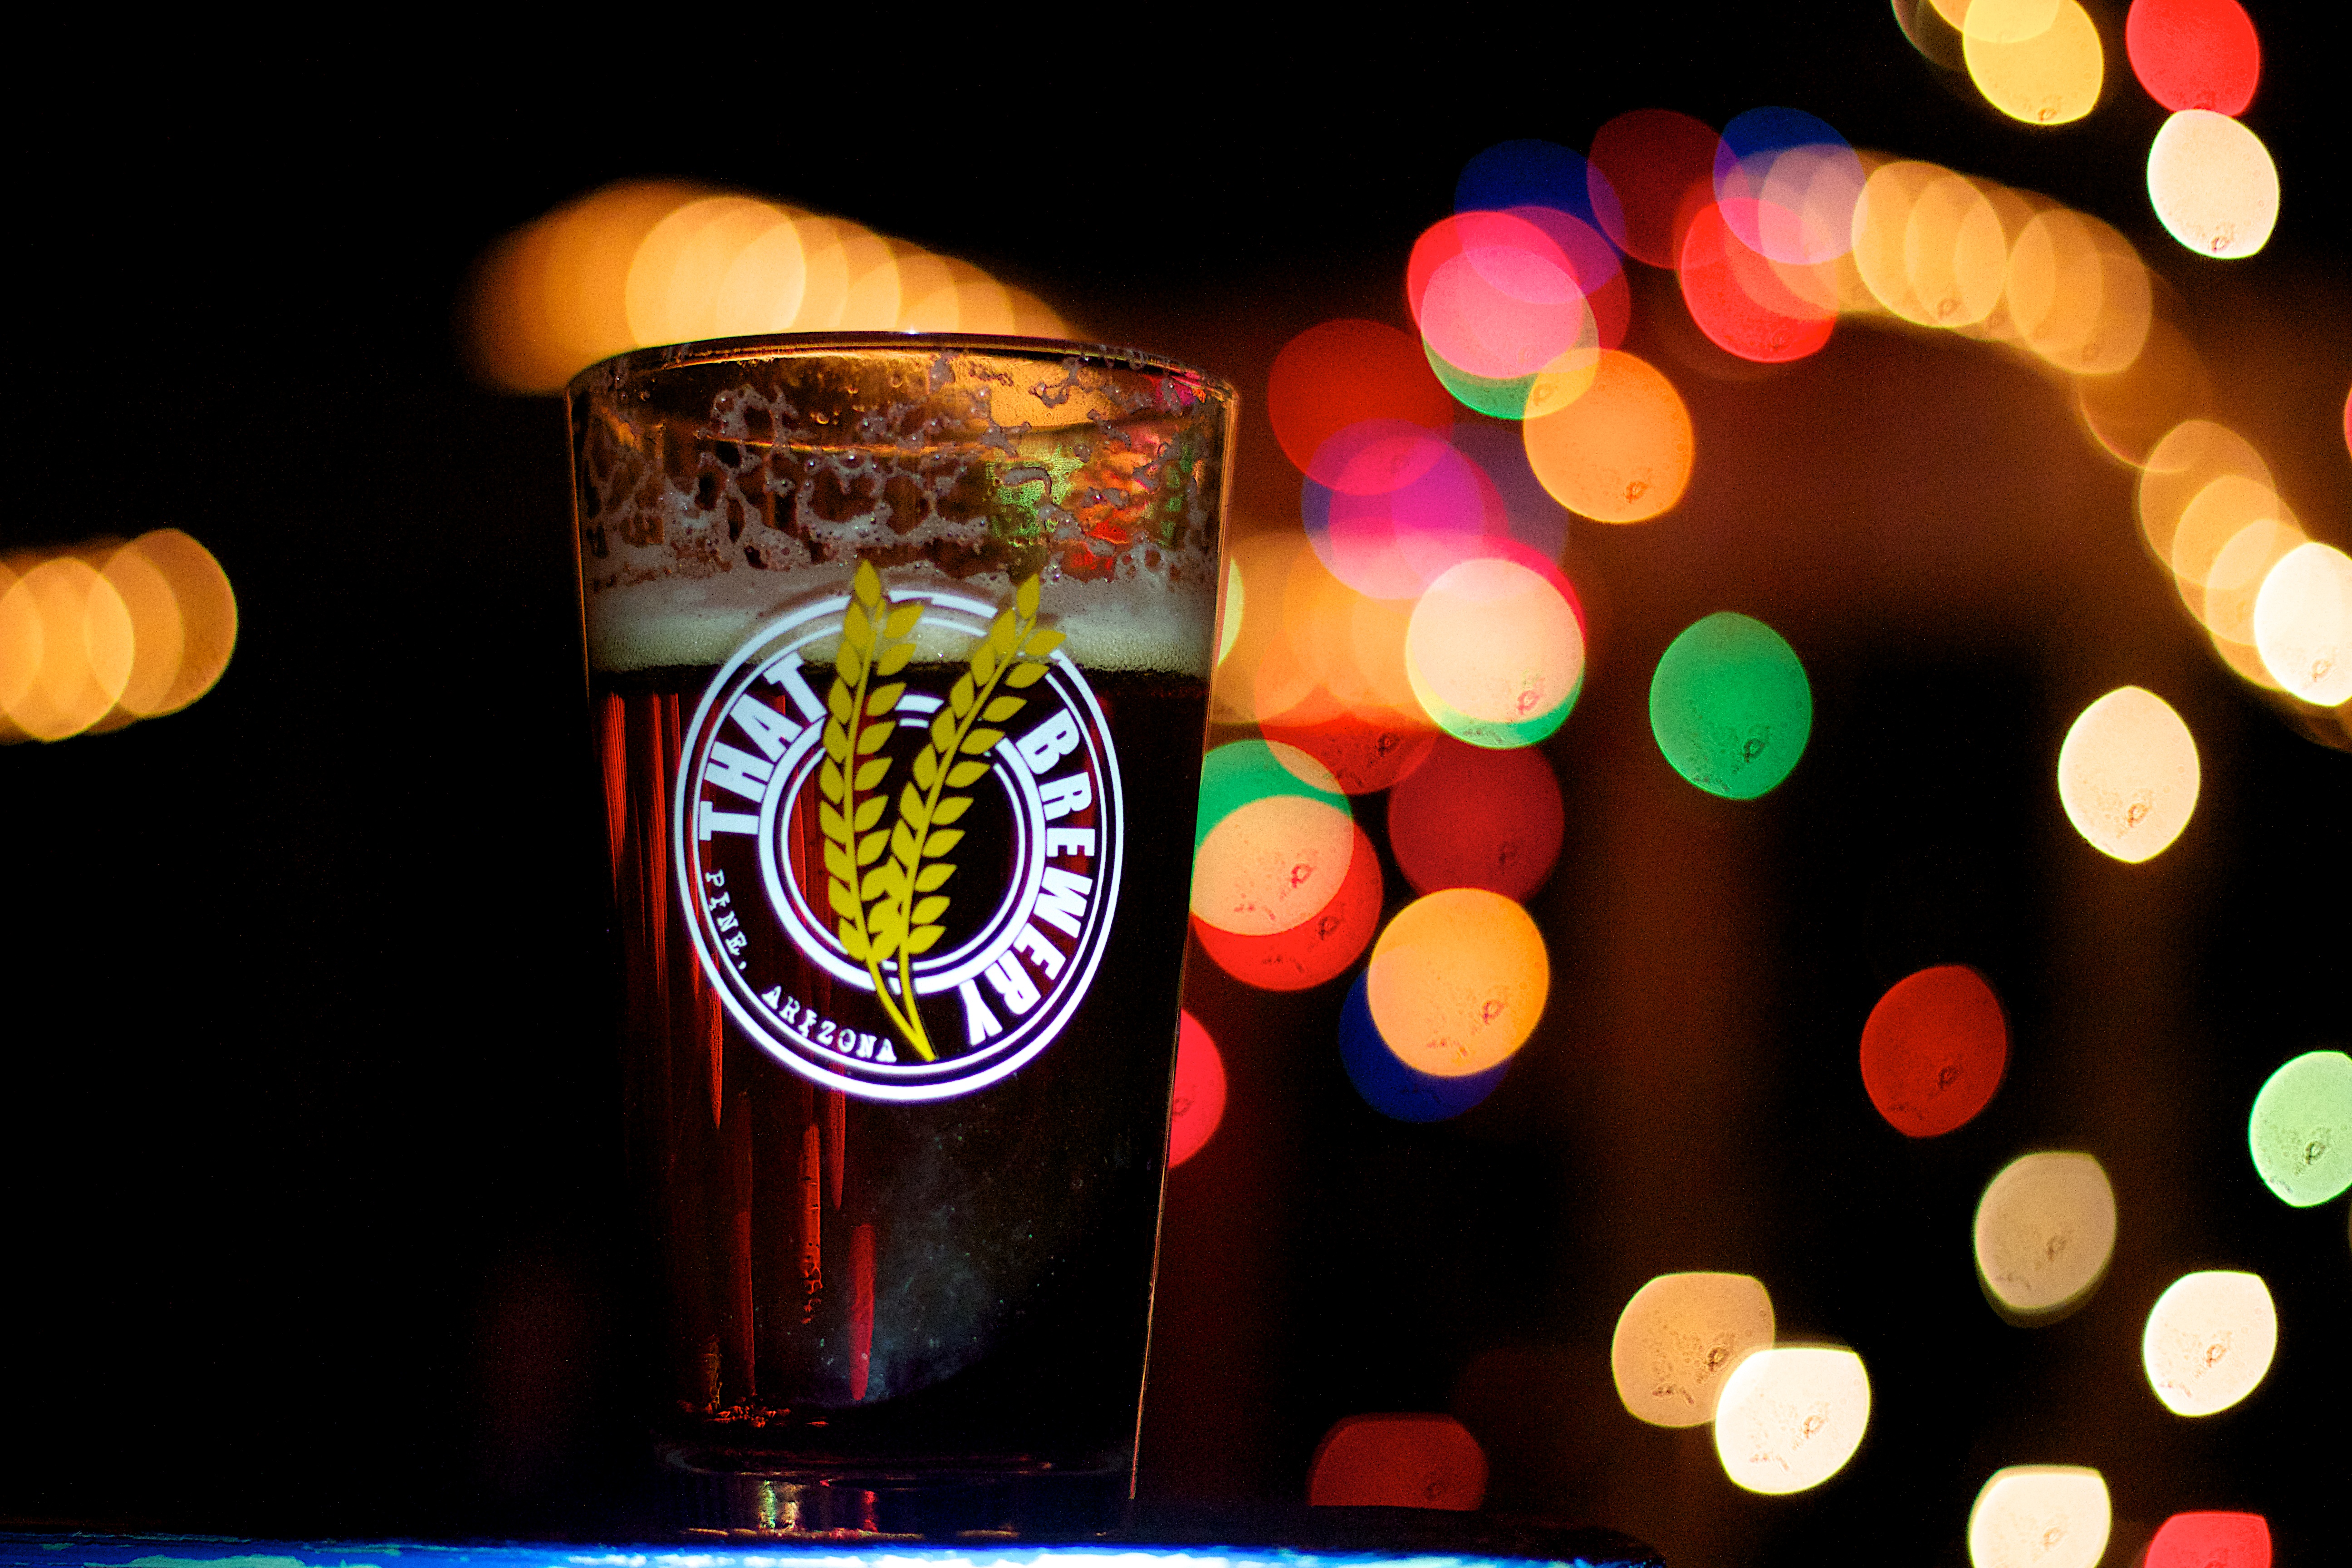
light, bokeh, night, color, holiday, christmas, lighting, beer, mid autumn festival